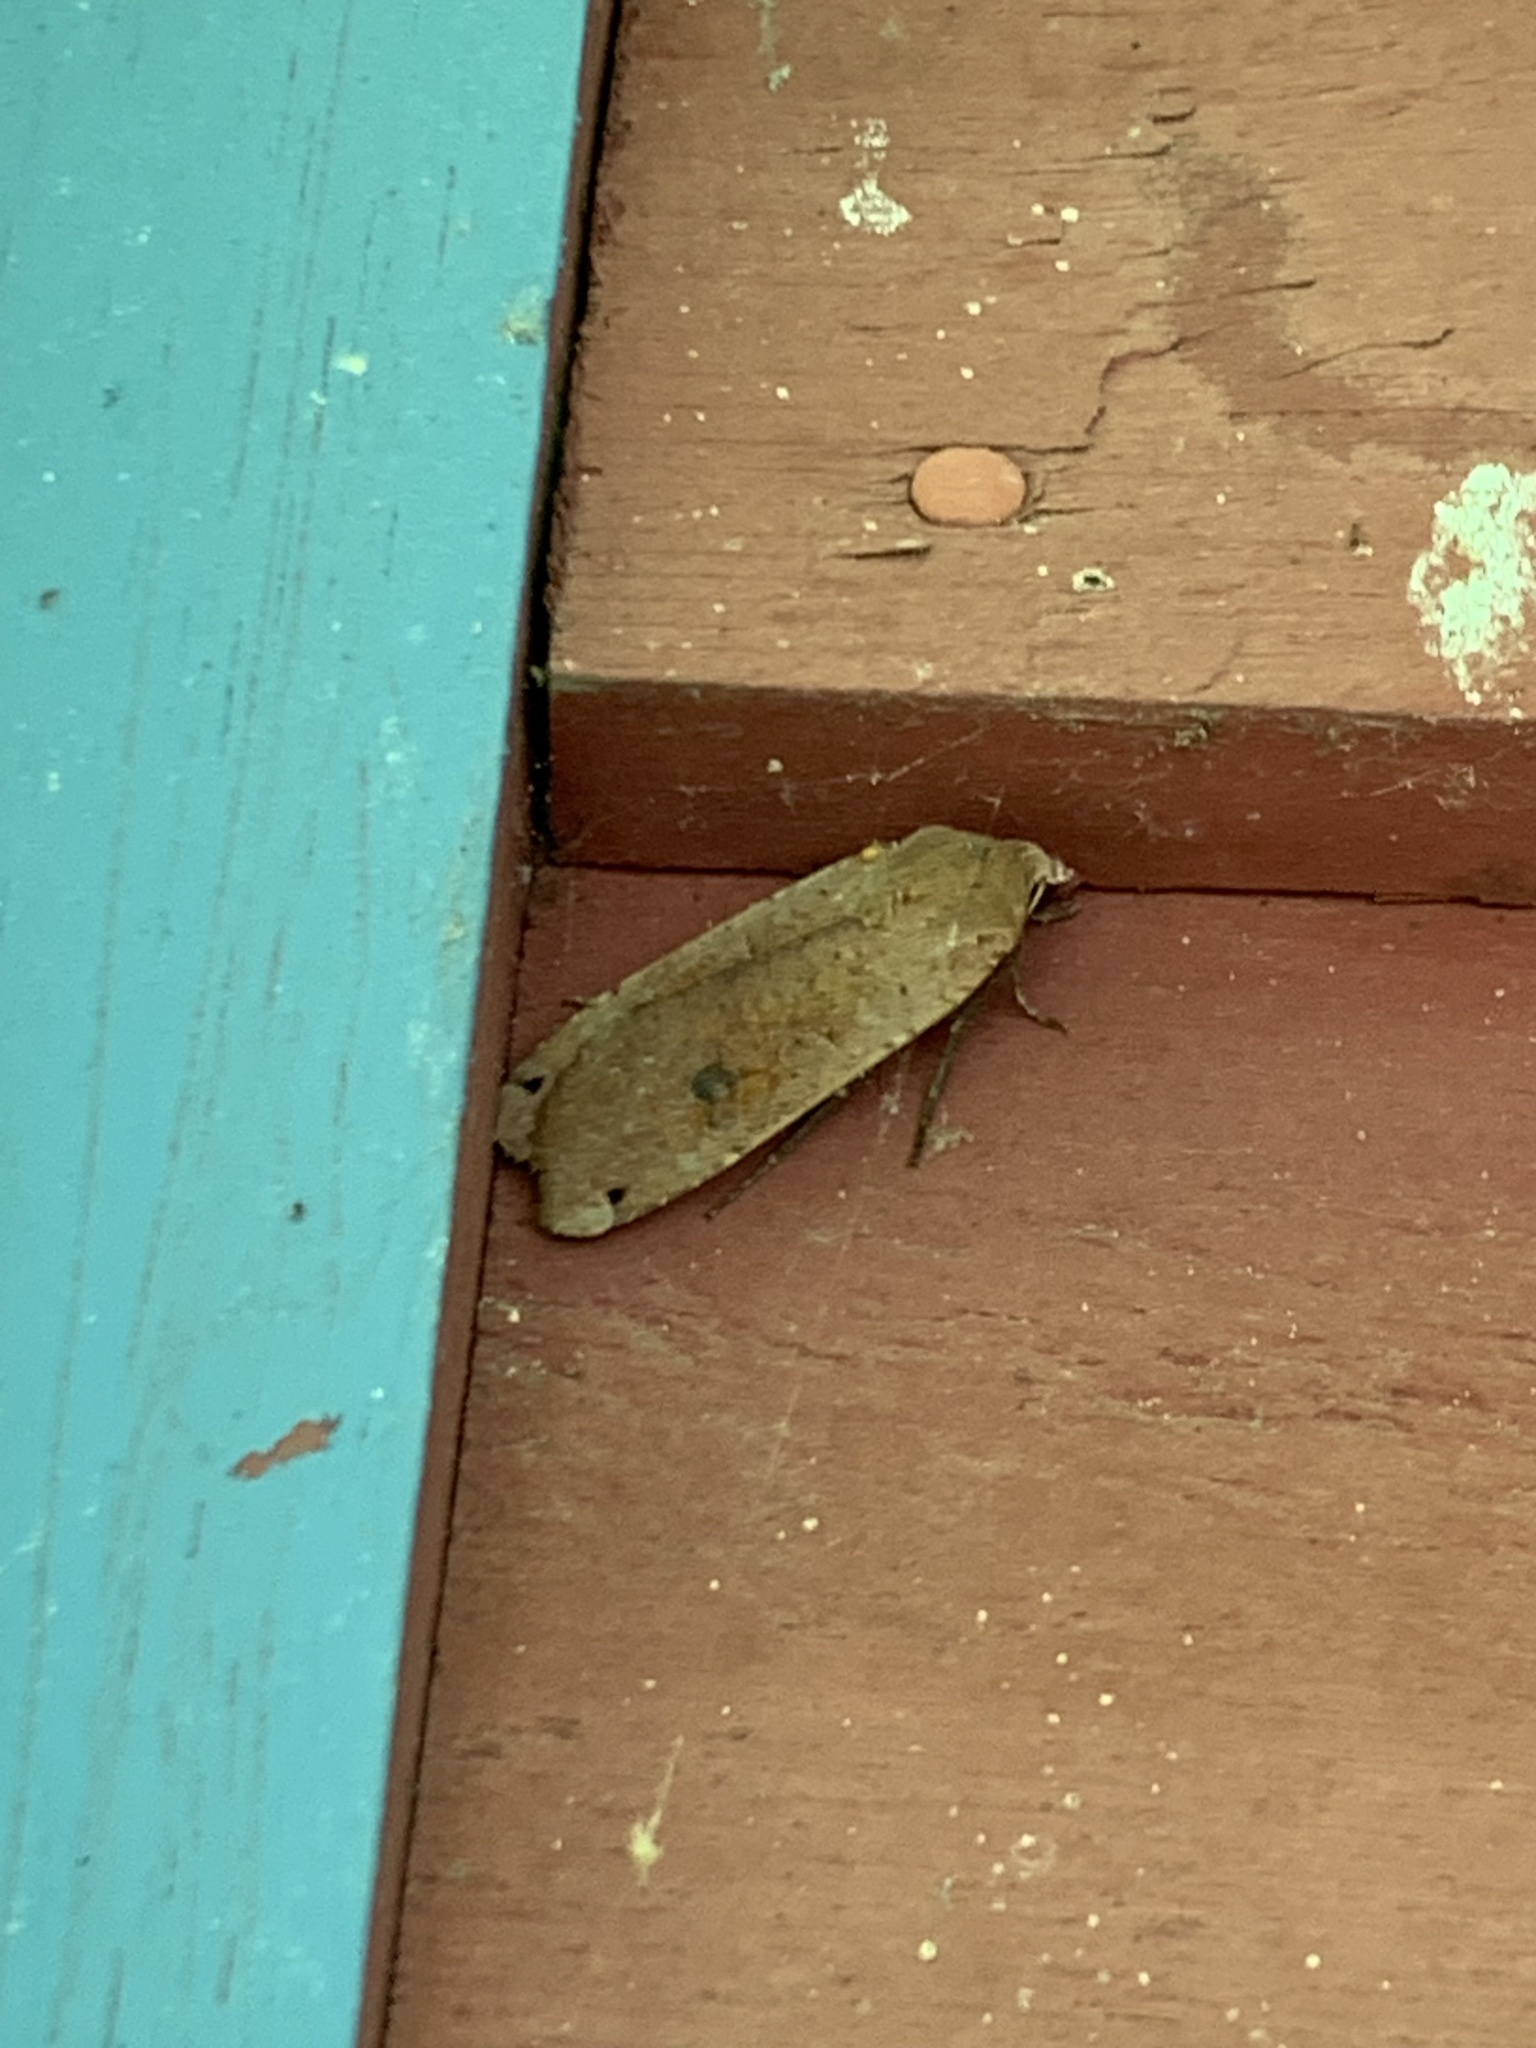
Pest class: cutworms